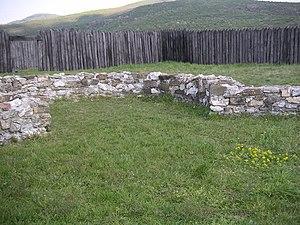
La honfoglalás ou conquête hongroise désigne les événements historiques ayant mené à l'installation des tribus hongroises dans la plaine de Pannonie en Europe centrale à la fin du IXᵉ et au début du Xᵉ siècle.